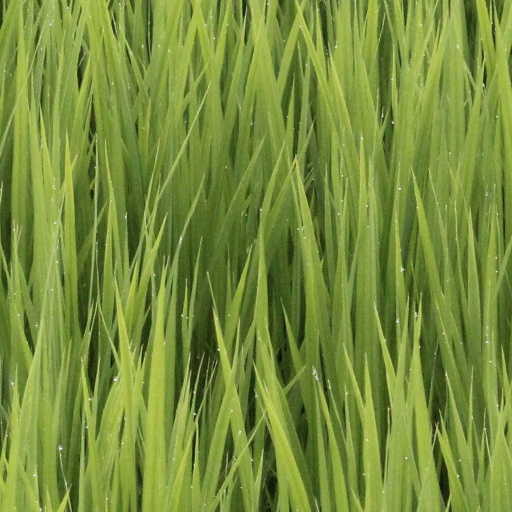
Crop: rice